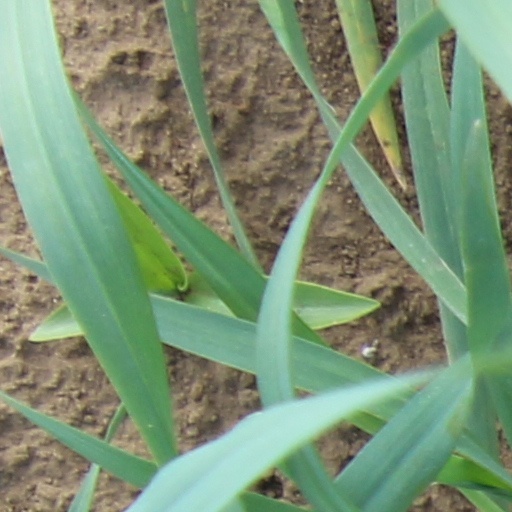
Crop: wheat